Seventh-day Adventist Church

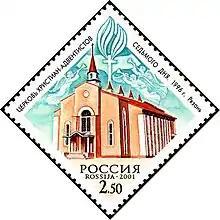
Postage stamp of the Seventh-day Adventist Church in Ryazan

Ellen G. White's status as a modern-day prophet has also been criticized. In the "Questions on Doctrine" era, evangelicals expressed concern about Adventism's understanding of the relationship of White's writings to the inspired canon of Scripture. The Adventist fundamental beliefs maintain that "the Bible is the standard by which all teaching and experience must be tested".